Stacy's Tavern

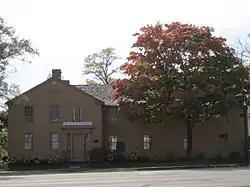

Stacy's Tavern is a historic wayside stagecoach inn in the village of Glen Ellyn in DuPage County, Illinois. It was added to the National Register of Historic Places on October 29, 1974.